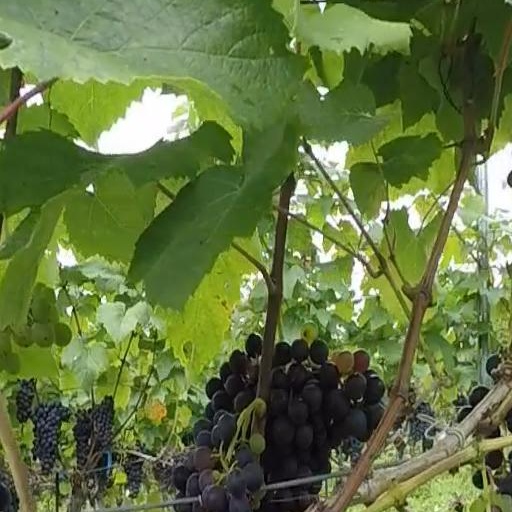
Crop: grape